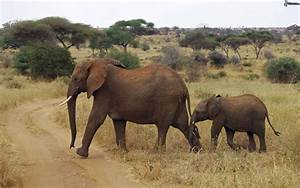
Label: elefante